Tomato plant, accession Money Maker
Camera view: vertical (180 deg); turntable rotation: 240 degrees
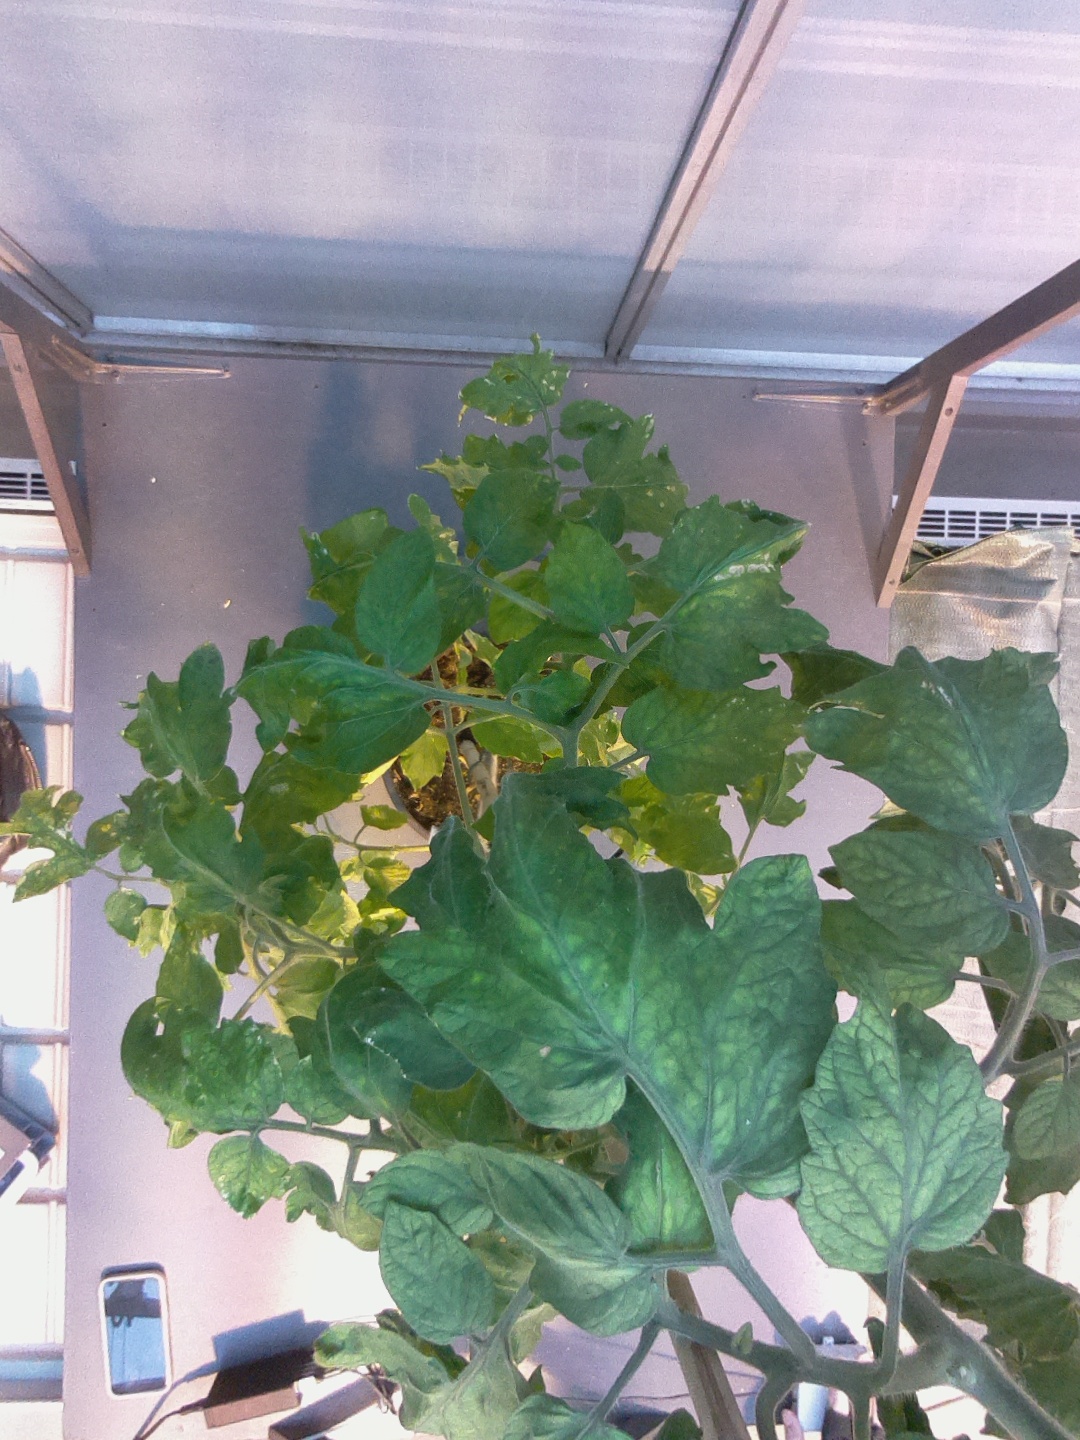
BBCH growth stage 70: Fruits at the main stem or branches visibles